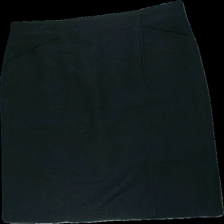
View: front
Type: Skirt
Category: Ladies
Brand: Kappahl
Colors: Black
Material: 75% polyester, 25% cotton
Cut: None
Size: 44
Season: All
Stains: Minor
Price range: <50
Recommended usage: Export